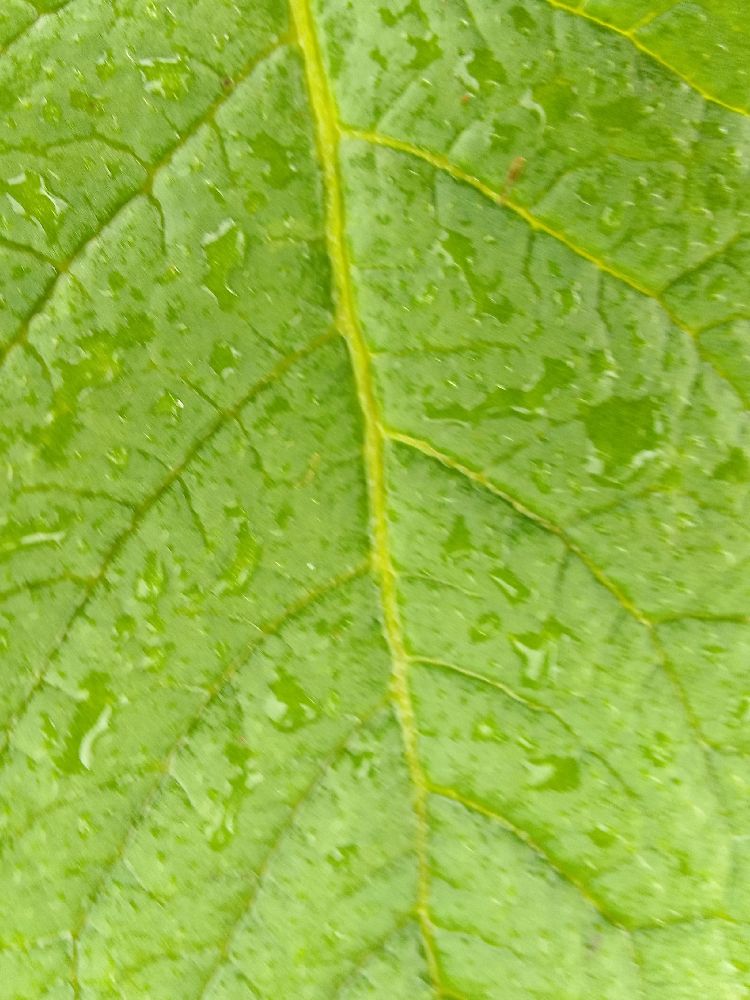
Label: Healthy